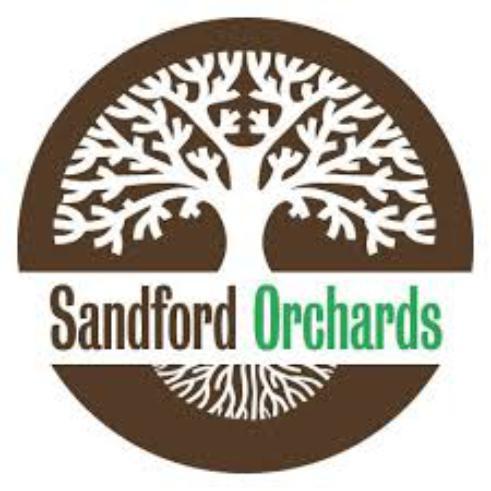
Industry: Food